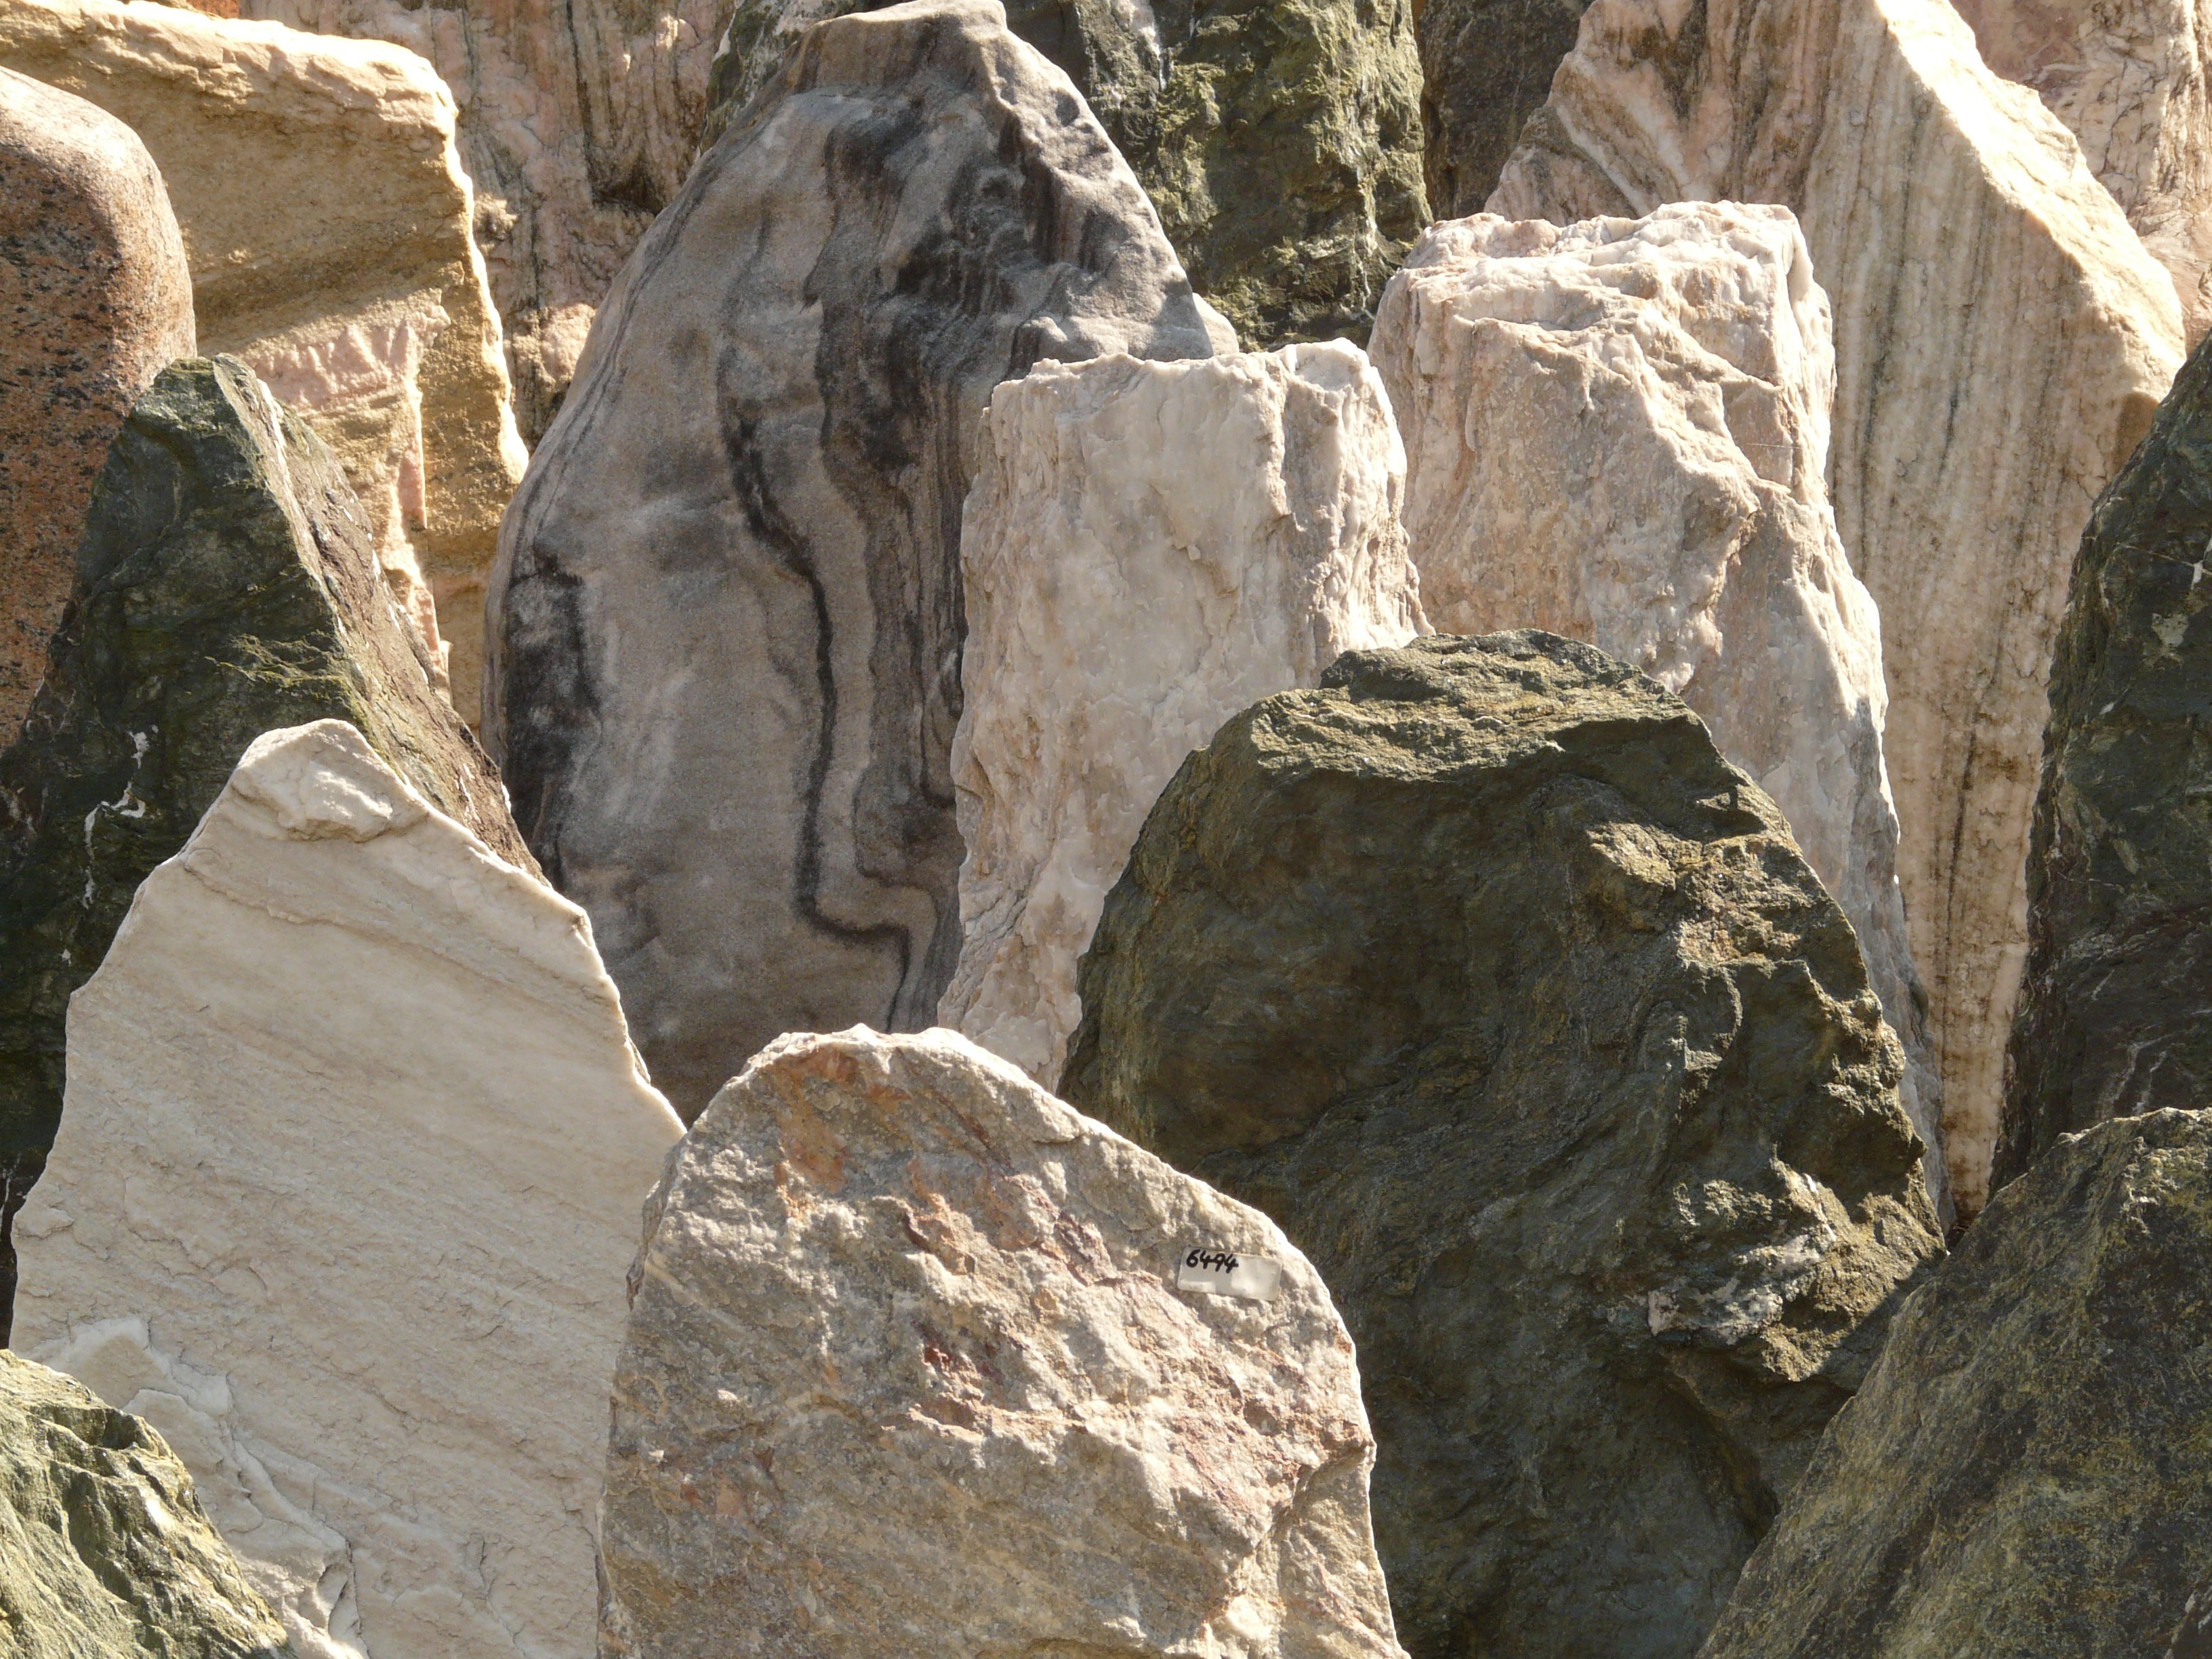
rock, stone, formation, arch, cemetery, death, terrain, material, grave, geology, outcrop, badlands, boulder, die, wadi, monolith, bedrock, grave stones, ancient history, natural rock, unbehauen